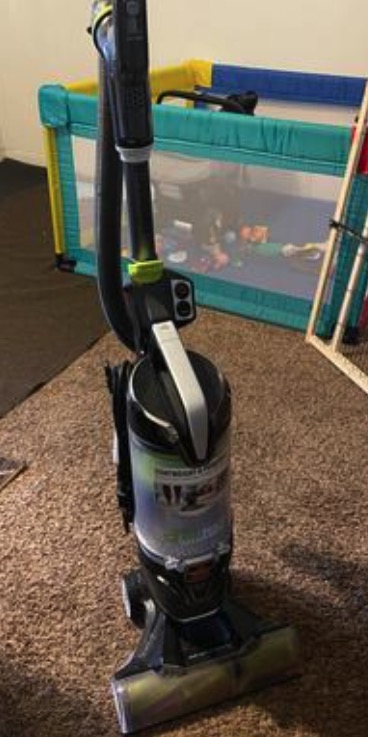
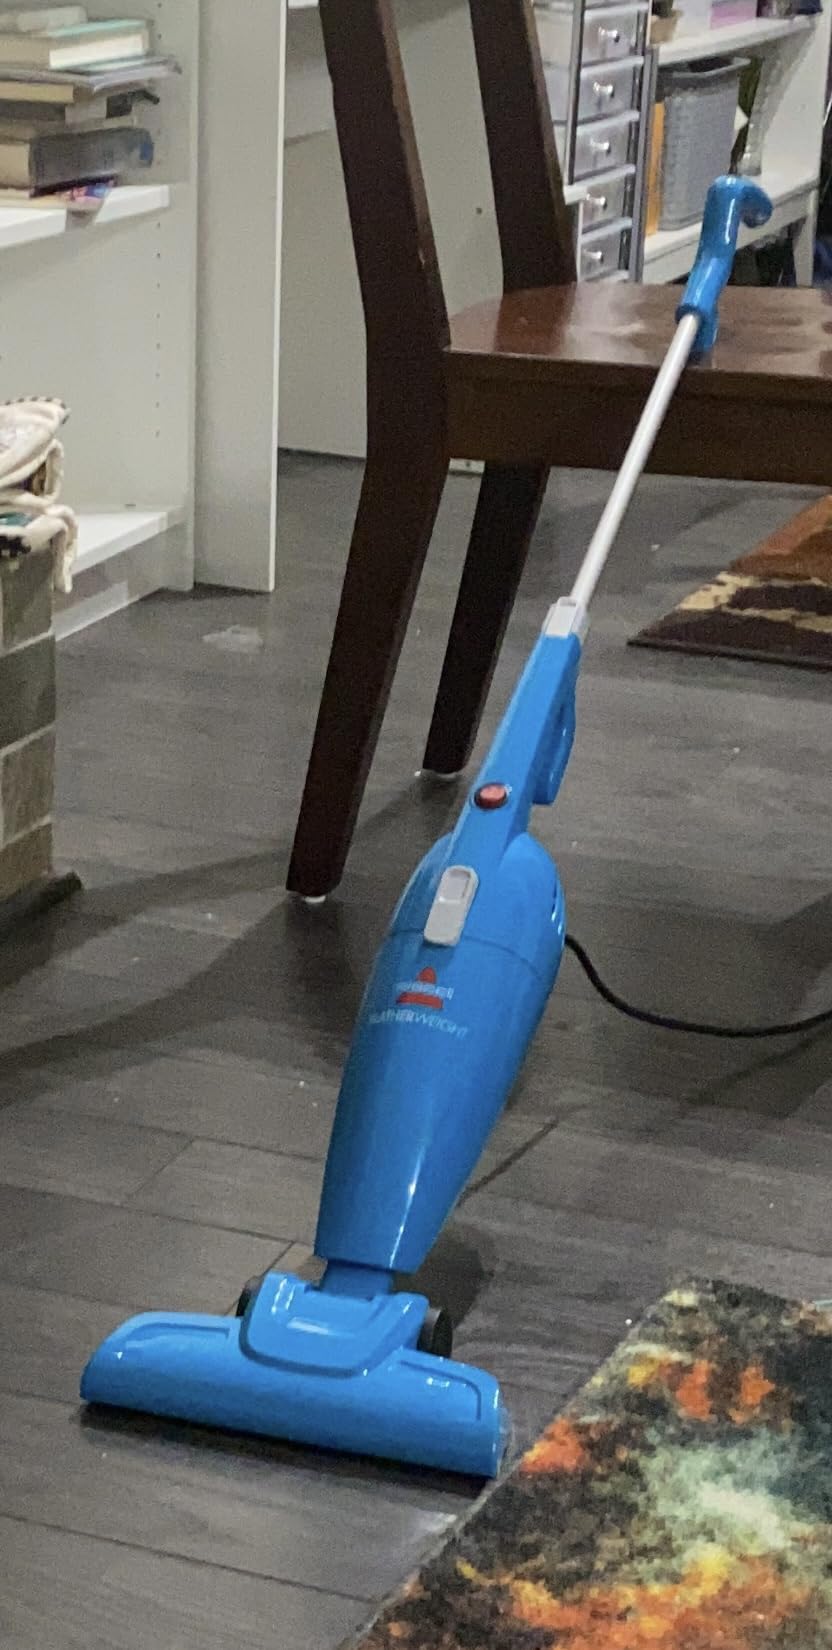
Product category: items_vacuum
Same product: no